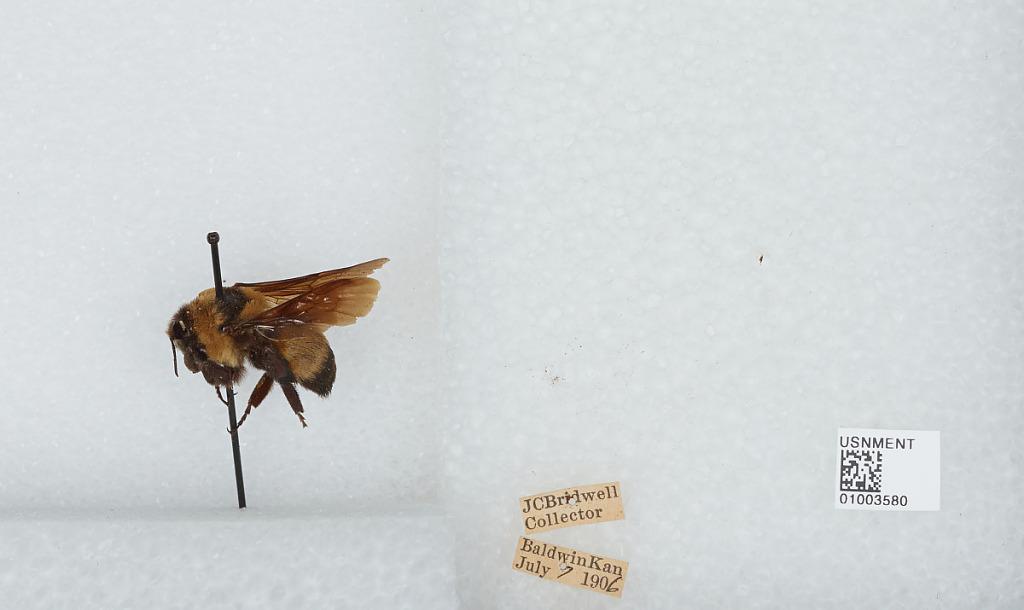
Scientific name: Bombus (Fraternobombus) fraternus (Smith)
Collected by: J. Bridwell
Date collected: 1906-7-7
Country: United States
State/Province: Kansas
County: Douglas
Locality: Baldwin
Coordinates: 38.7775, -95.1875